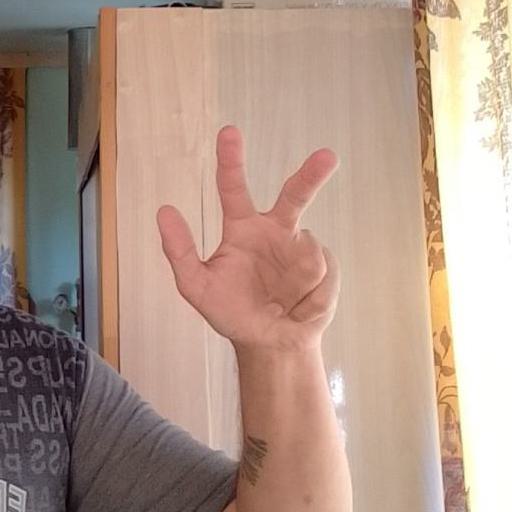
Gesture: three2